Gourdou-Leseurre GL-832 HY

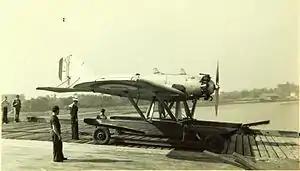

The Gourdou-Leseurre GL-832 HY was a 1930s French light shipboard reconnaissance floatplane designed and built by Gourdou-Leseurre for the French Navy.